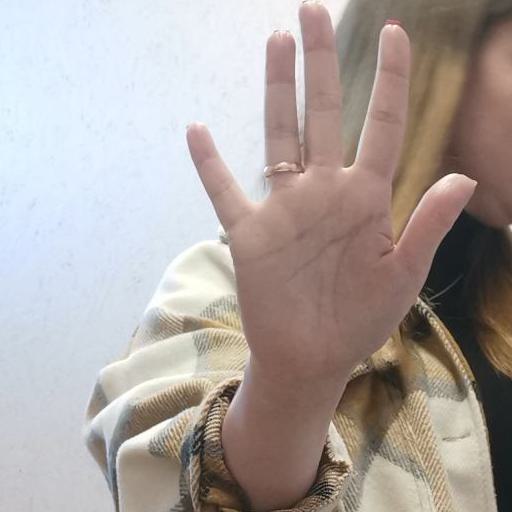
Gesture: palm